Mark Gorenberg

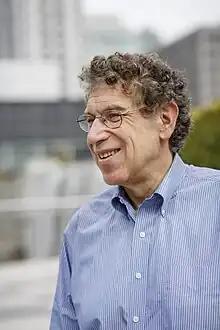

Mark P. Gorenberg (b. 1955) is an American venture capitalist, currently a managing director of San Francisco-based Zetta Venture Partners, the first early-stage venture capital dedicated to investing in Artificial Intelligence. He also serves as the Chair of the MIT Corporation, the board of trustees of the Massachusetts Institute of Technology.